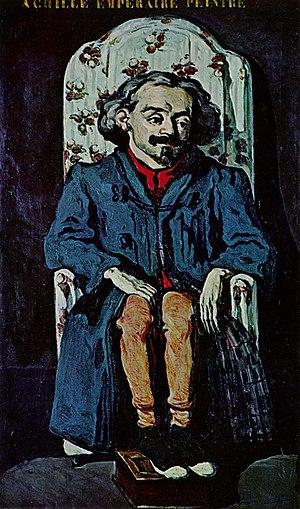
Jean Joseph Achille Emperaire est un peintre provençal né le 16 septembre 1829 et mort le 8 janvier 1898 à Aix-en-Provence. Auteur de nombreux dessins au fusain et à la sanguine, il se caractérise par une prédilection pour les formes courbes qui le démarque de la peinture impressionniste incarnée par son ami et compatriote Paul Cézanne. Auteur d'une carrière marquée par la malchance et la misère, il laisse une œuvre singulière et qualifiée d'intrigante.